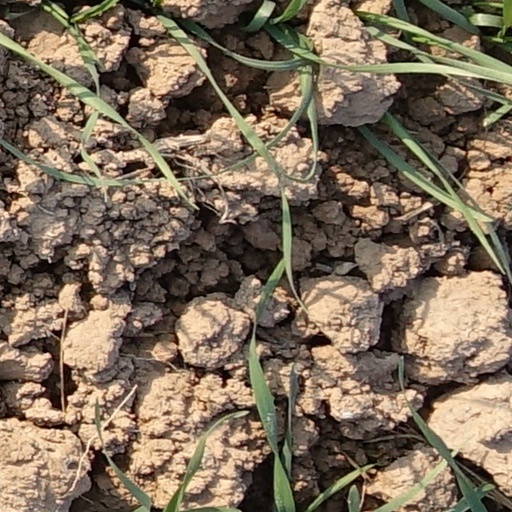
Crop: wheat